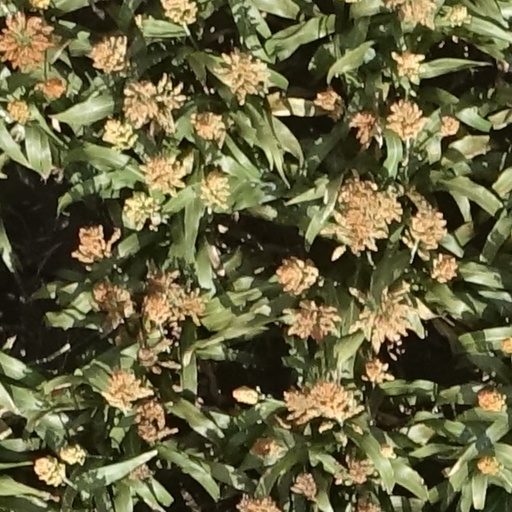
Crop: sorghum